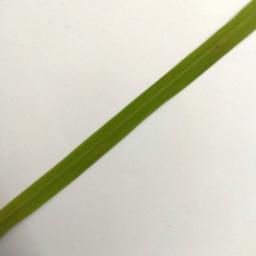
Label: Rice___Brown_Spot